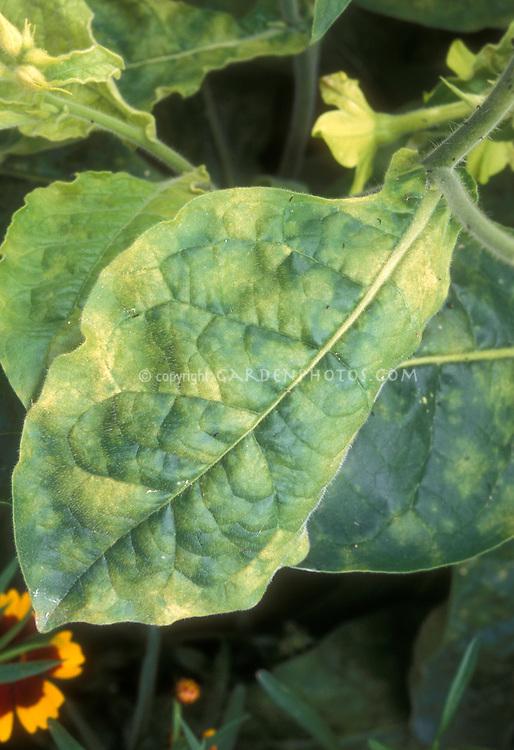
Plant: Tobacco
Disease: tobacco blue mold